Margarete Wallmann

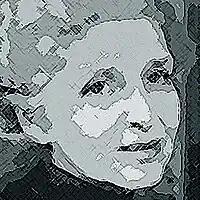
Wallmann (1970)

Margarete Wallmann or Wallman (aka Margarethe Wallmann, Margherita Wallman or Margarita Wallmann) (22 June or July 1901 or 1904 – 2 May 1992)